Onibury

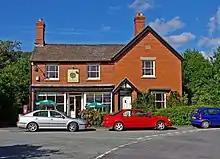
The Apple Tree "bar & bistro"

The Church of England parish church of Saint Michael & All Angels has a Norman (or possibly Saxon) chancel arch but much of the present building dates from the 14th century. The nave has a queen post roof, box pews and a west gallery. Lancet windows illuminate the 12th-century chancel, which features a walled-up priest's door. The 16th-century pulpit, late perpendicular with Jacobean additions, has linenfold panelling. St. Michael's has several 17th-century monuments. St. Michael's was restored under the direction of the Arts and Crafts architect Detmar Blow (1867–1939). The church is a Grade II* listed building.